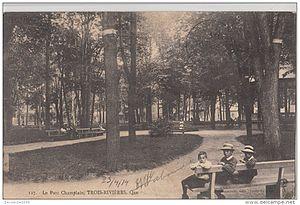
Liste des parcs municipaux de Trois-Rivières, par secteurs de la ville, en ordre alphabétique :